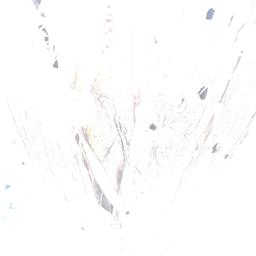
Label: BACTERIAL SOFT ROT